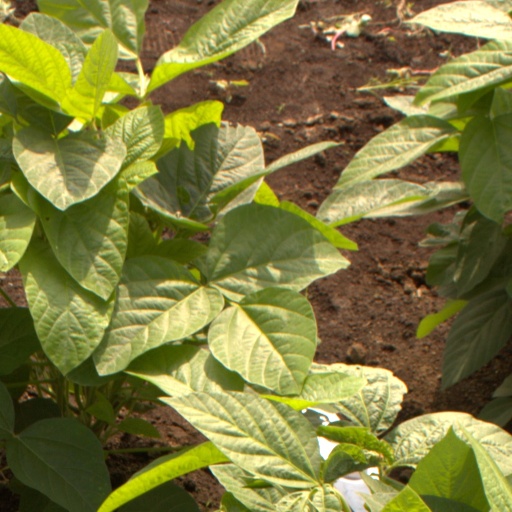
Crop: soybean